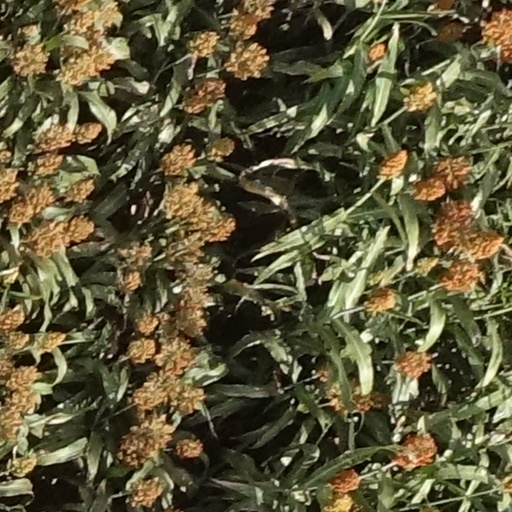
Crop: sorghum